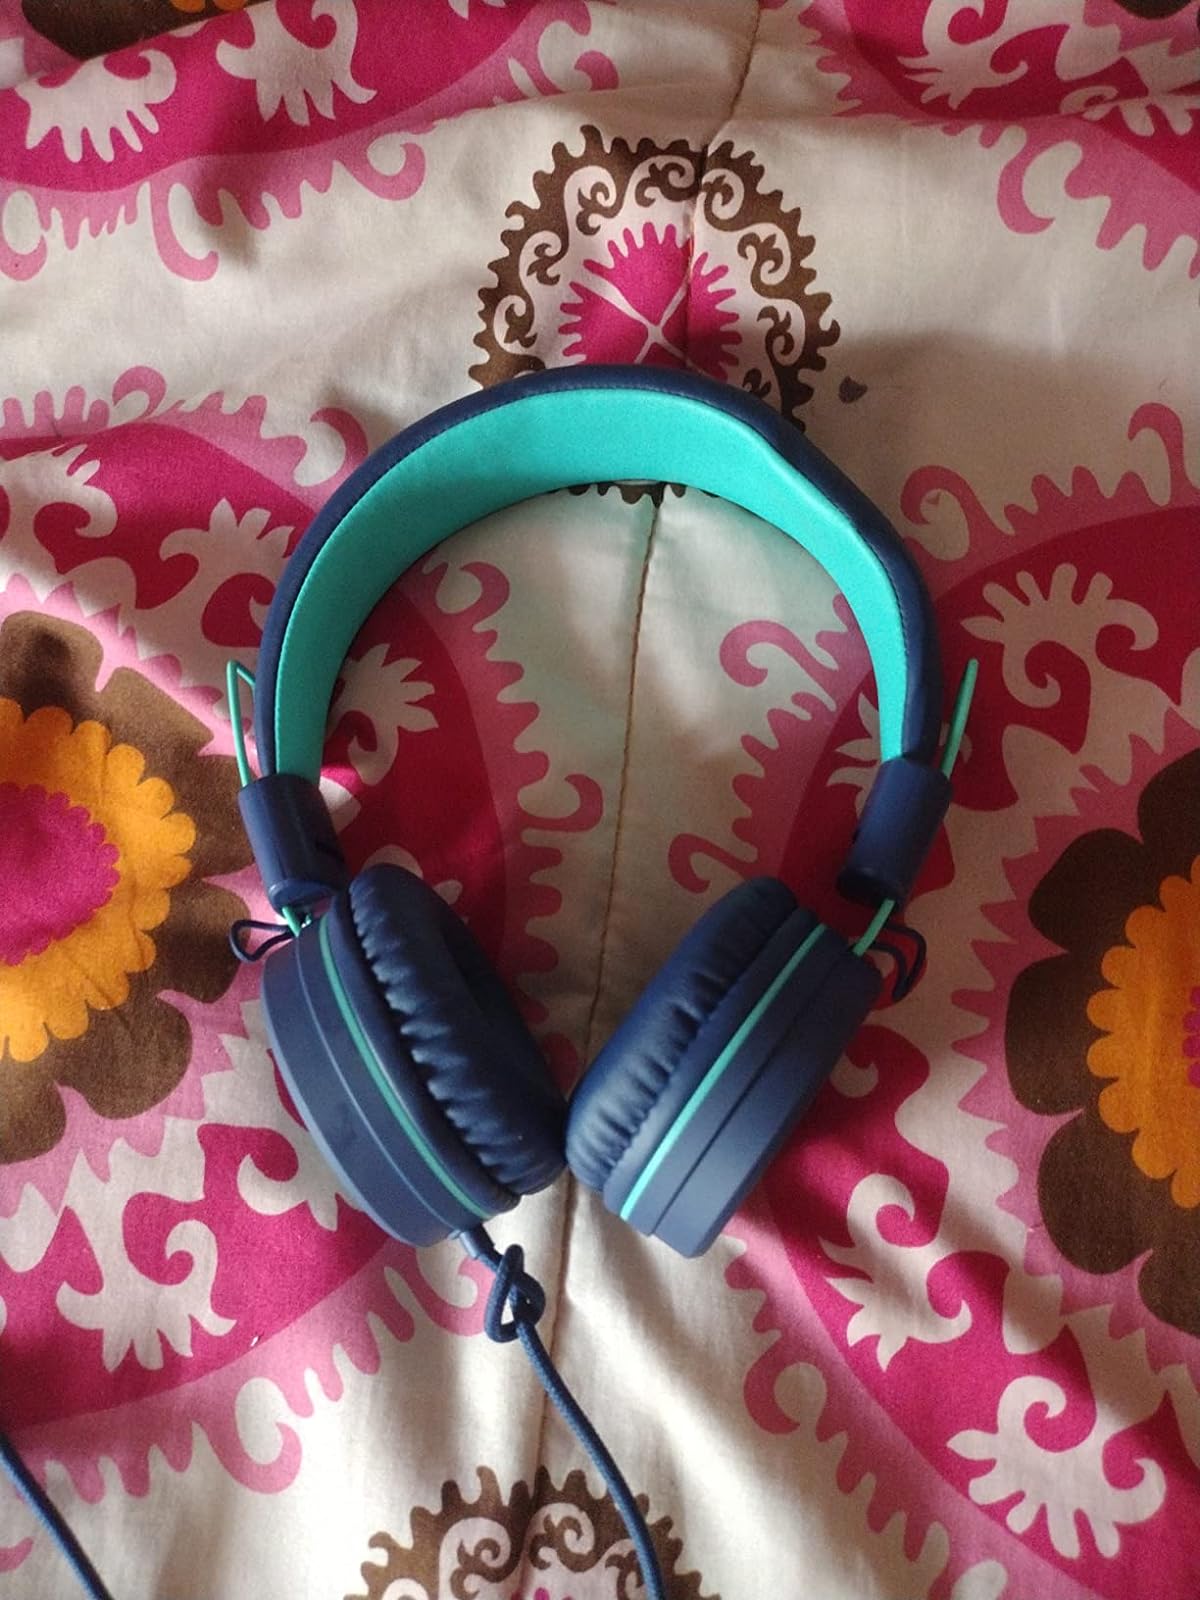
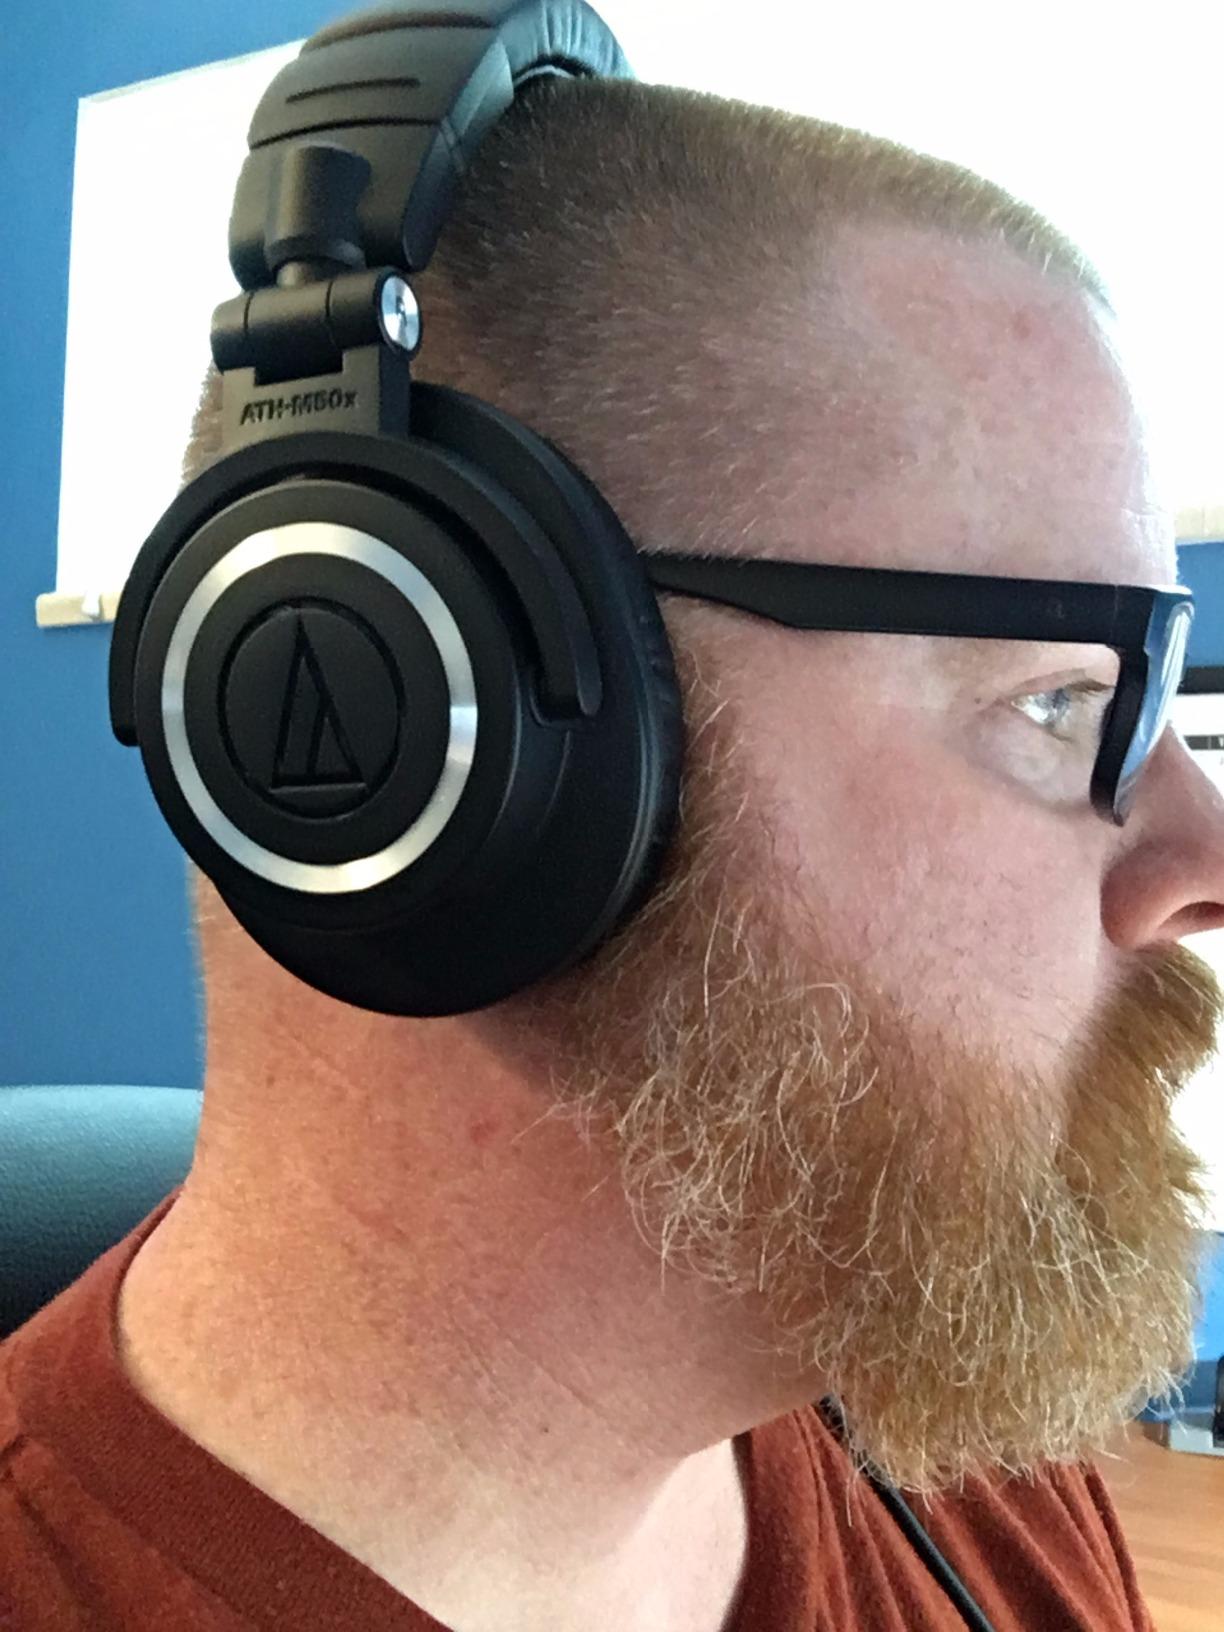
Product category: headphones
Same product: no